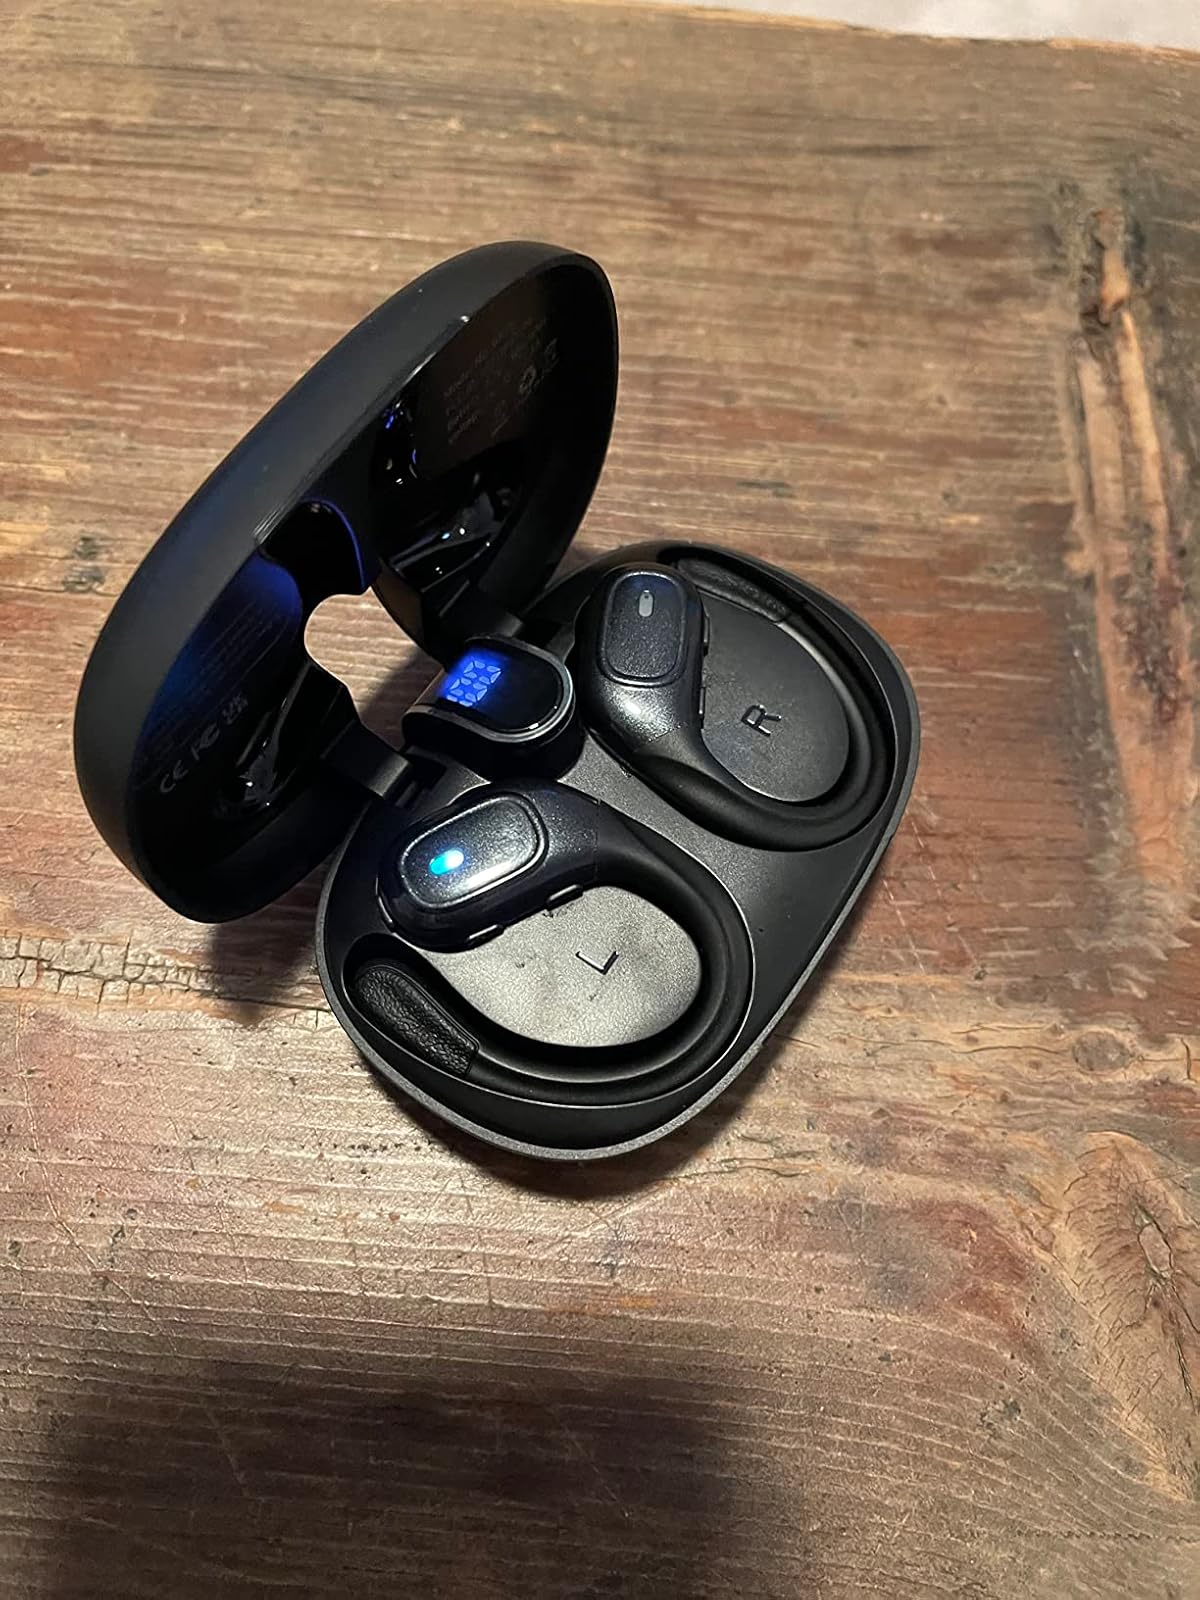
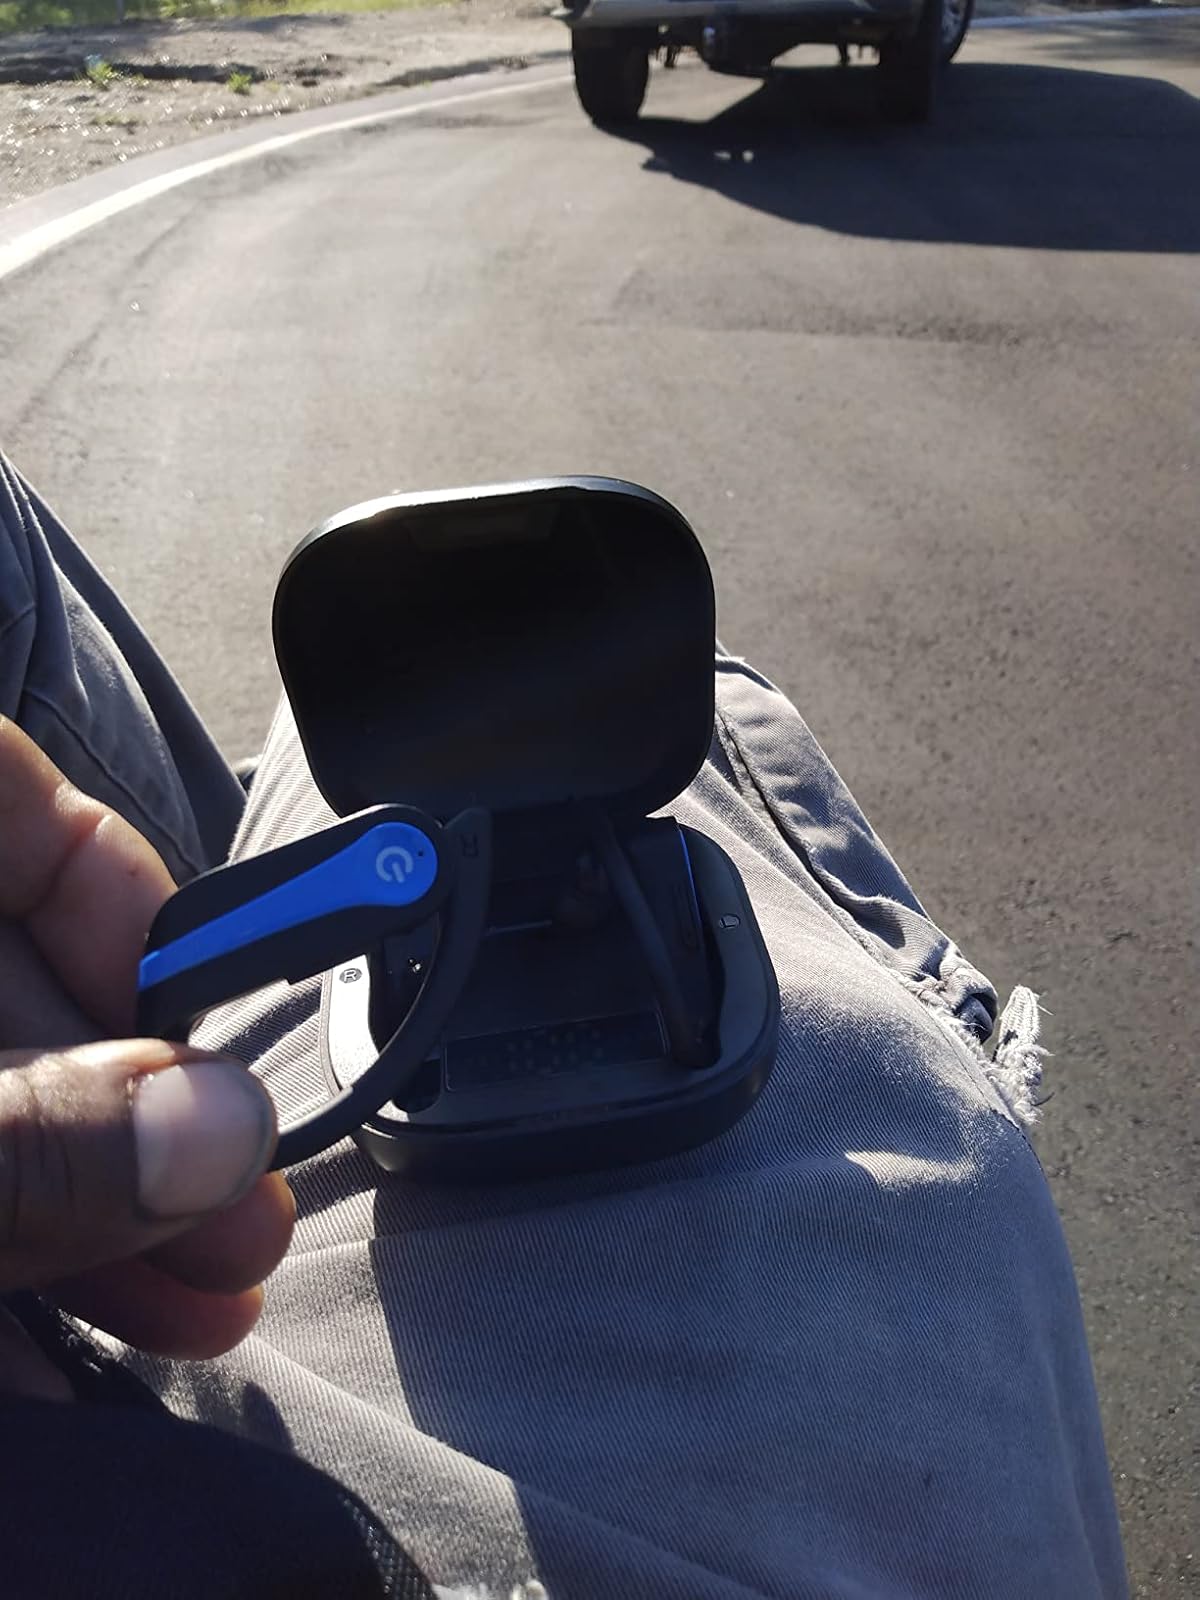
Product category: earbuds
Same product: no